Bertram Grassby

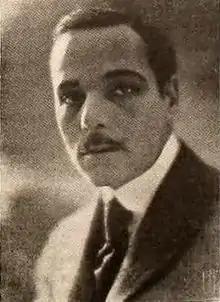
Grassby in "Motion Picture News", 1920

Bertram Grassby (23 December 1880 – 7 December 1953) was an English actor. He appeared in more than 90 silent era films between 1914 and 1927. Grassby was married to American actress Gerard Alexander. He was born in Lincolnshire, England and died in Scottsdale, Arizona.